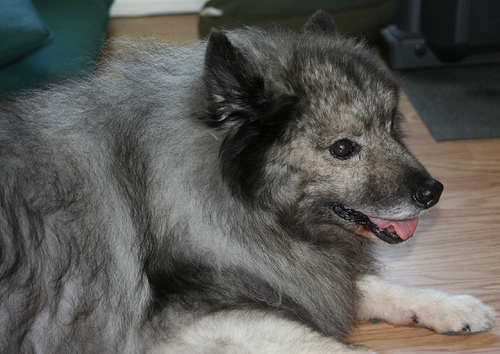
Animal: dog
Breed: keeshond